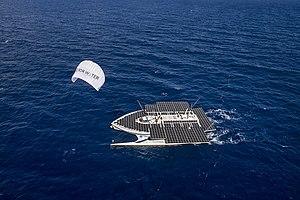
Race for Water sous kite
La Fondation Race for Water est créée à Lausanne en 2010 par l’entrepreneur suisse Marco Simeoni. Passionné par la mer, il décide en 2015 de lancer une expédition scientifique et environnementale, la Race for Water Odyssey, pour dresser un premier bilan global de la pollution plastique des océans.